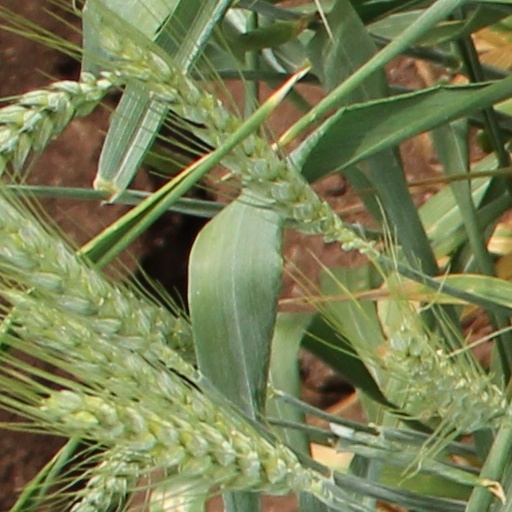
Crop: wheat